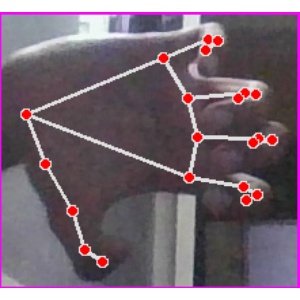
अक्षर: त